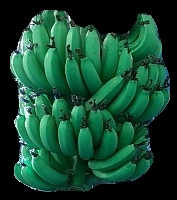
Variety: pachbale
Grade: grade1